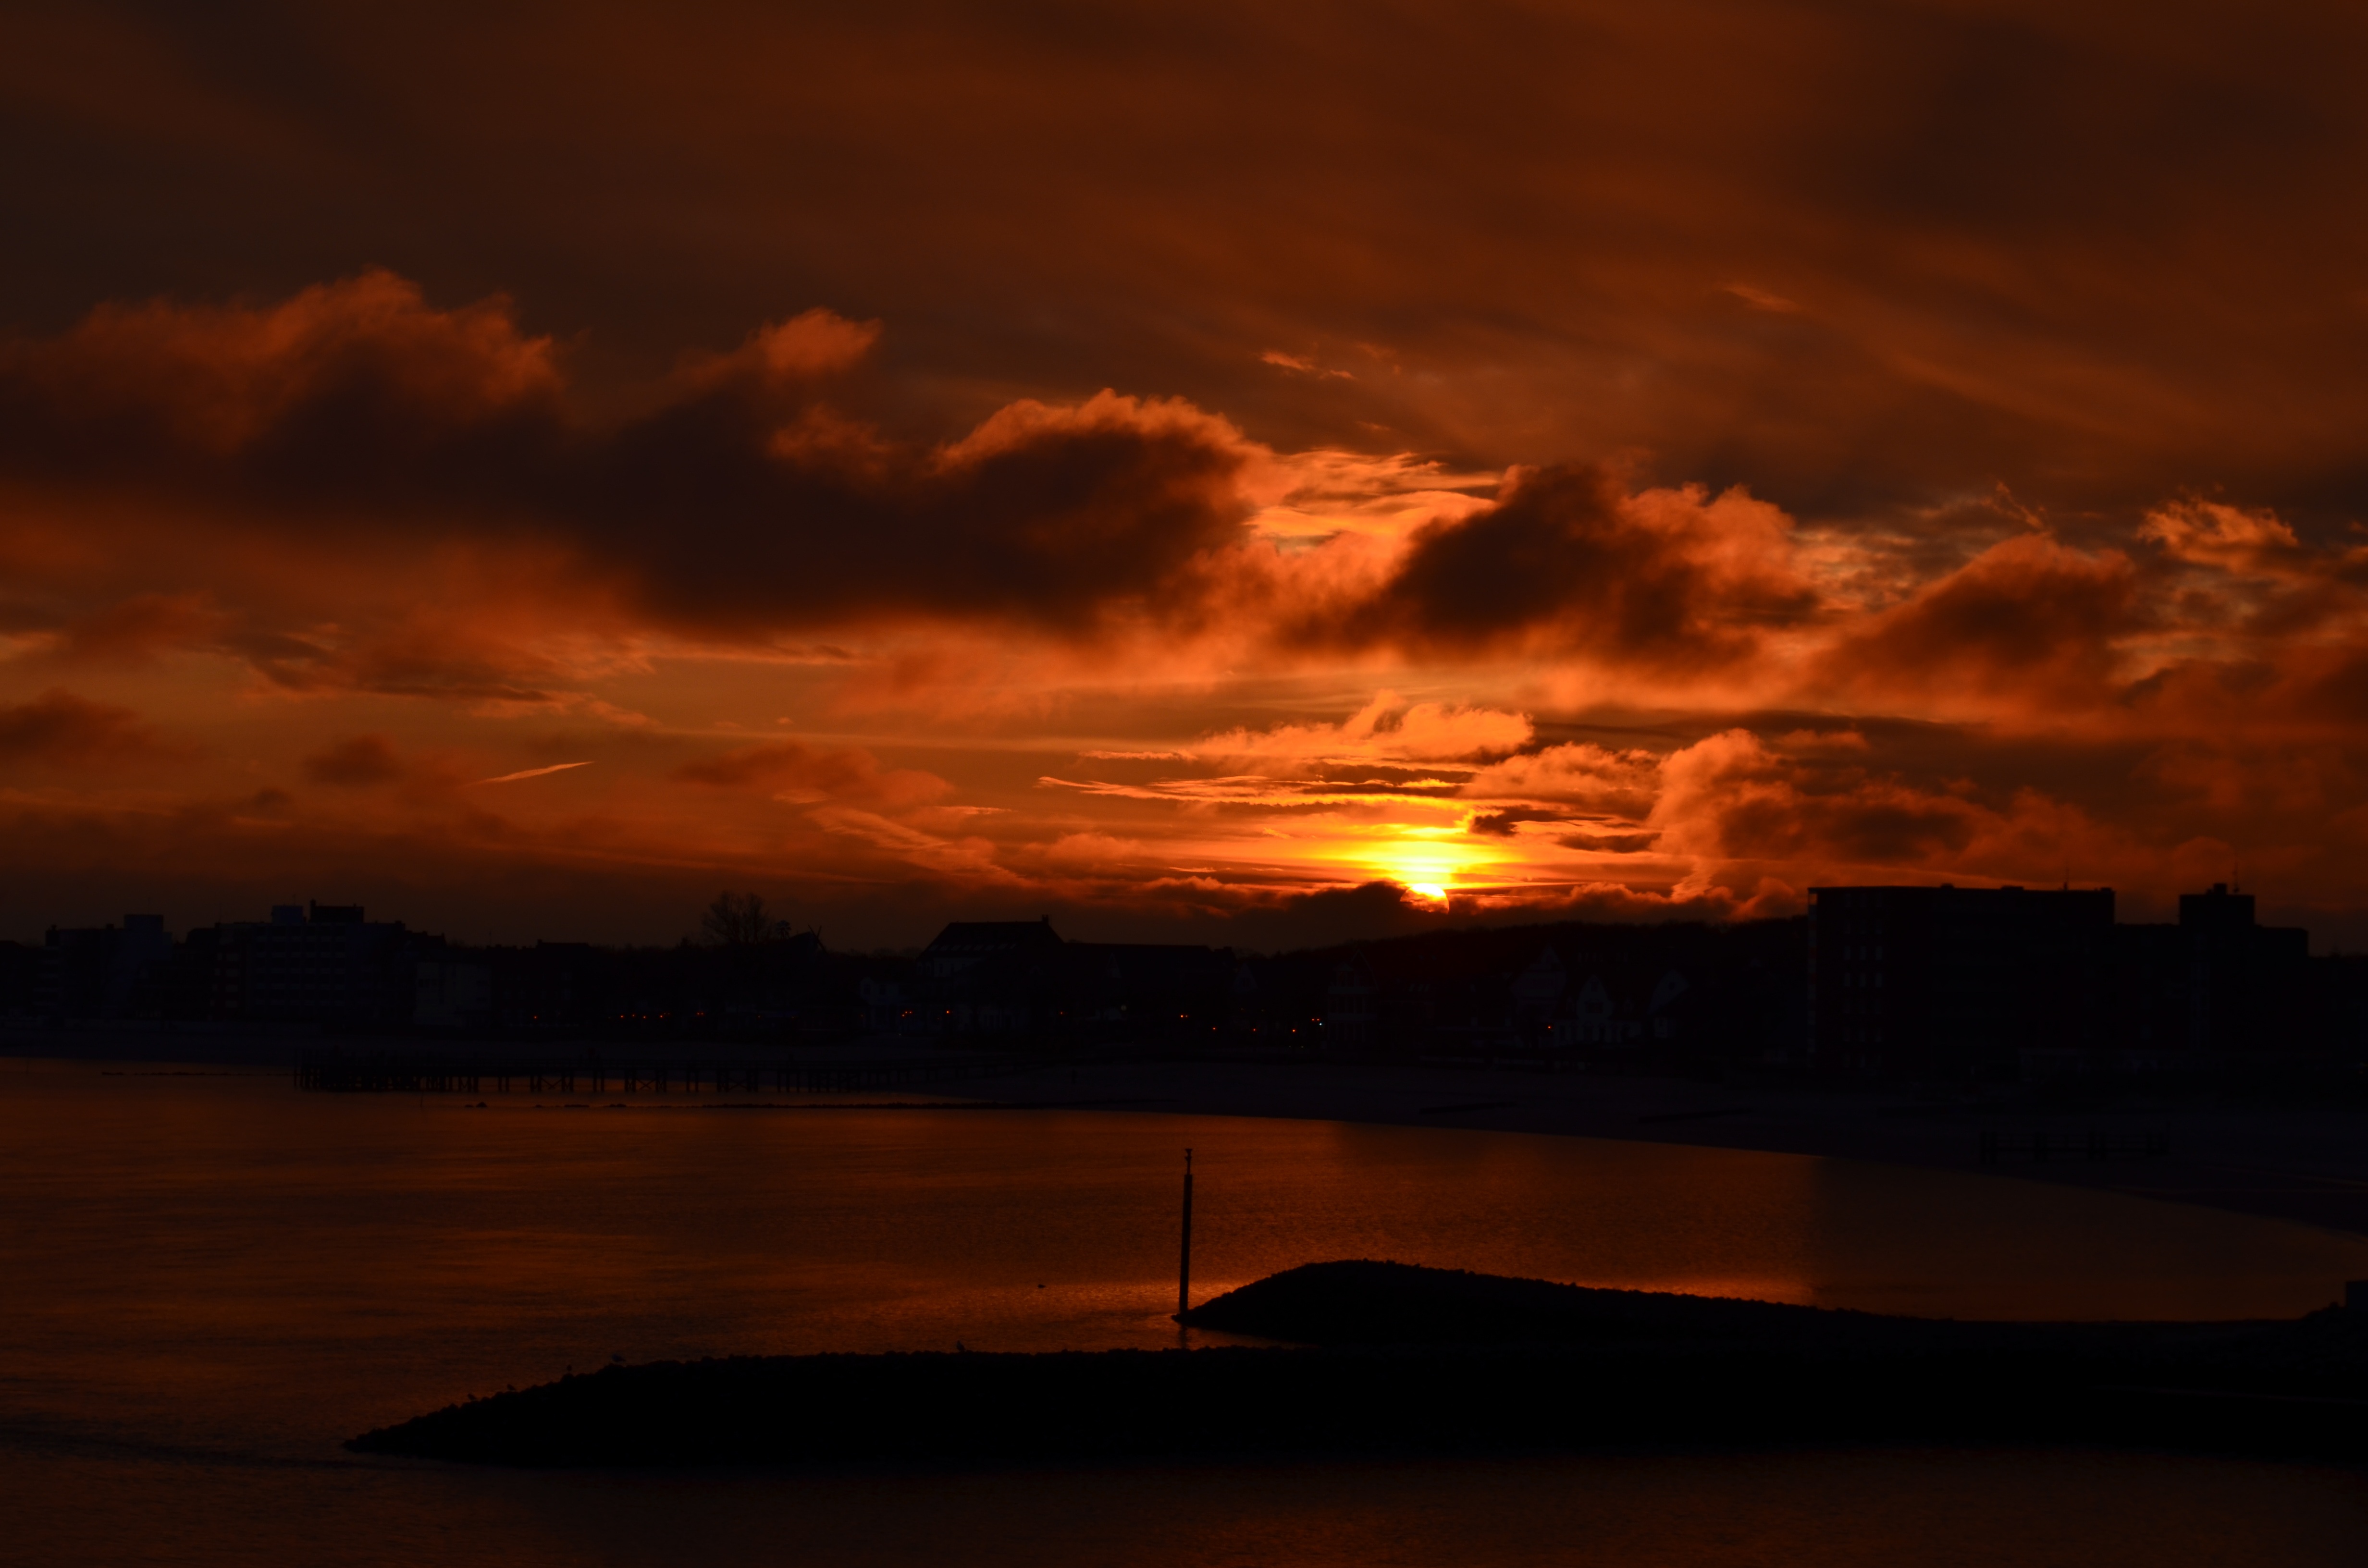
beach, sea, water, ocean, horizon, cloud, sky, sunrise, sunset, morning, dawn, atmosphere, dusk, evening, reflection, holiday, romance, loch, north sea, abendstimmung, afterglow, evening sky, red sky at morning